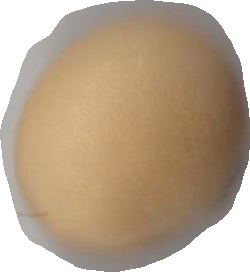
Variety: Grobogan